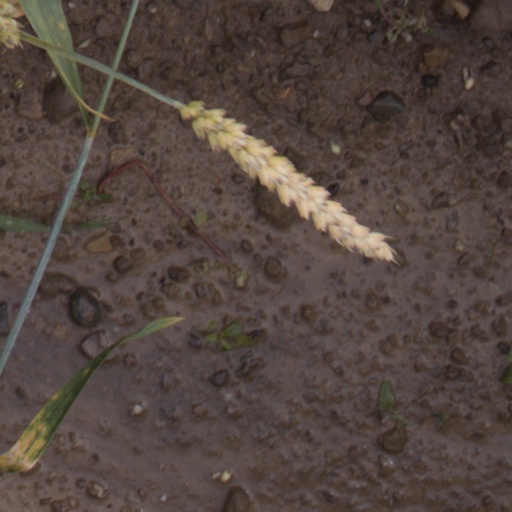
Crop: wheat